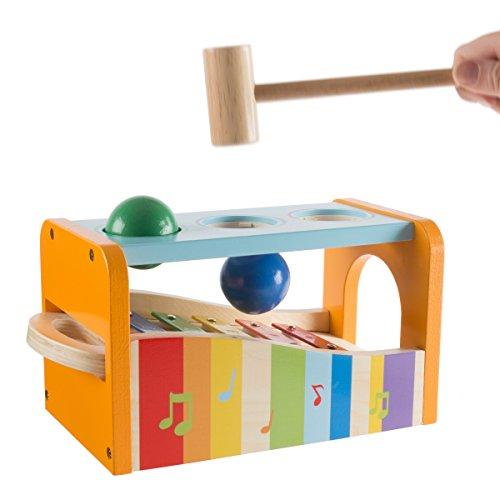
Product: Hey! Play! 80-HJD931204 Wooden Musical Toy
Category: Toys & Games | Learning & Education | Musical Instruments
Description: DEVELOPS YOUR CHILD’S MIND- This classic wooden toy encourages a child’s curiosity, promoting learning with a fun and engaging activity.
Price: $25.29
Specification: ProductDimensions:8.8x5.2x5.2inches|ItemWeight:2.2pounds|ShippingWeight:2.6pounds(Viewshippingratesandpolicies)|DomesticShipping:ItemcanbeshippedwithinU.S.|InternationalShipping:ThisitemcanbeshippedtoselectcountriesoutsideoftheU.S.LearnMore|ASIN:B078MHRQTP|Itemmodelnumber:80-HJD931204|Manufacturerrecommendedage:12months-5years